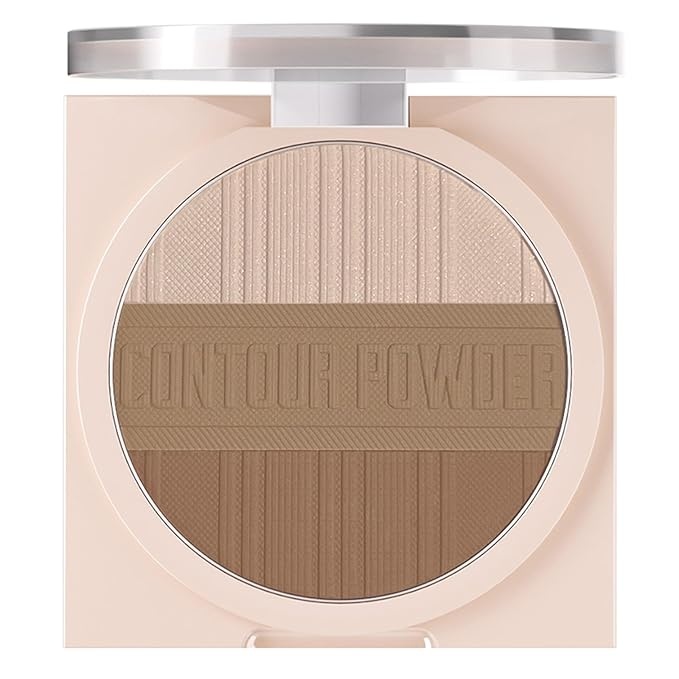
Contour Powder Makeup Palette Matte Shimmer Face Sculpting Warm Brown
About This 【3 Colors Shading Powder Palette】Exquisite three-dimensional embossing on the powder surface, along with the three shades blended from light to dark, offer a seamless transition, making it perfect for highlighting, contouring, sculpting, and more. 【Ultra-fine Texture & Easy to Blend & Long-lasting】This powder’s texture is so fine that it effortlessly blends into the skin without leaving behind any trace of cakiness. Its unique formula ensures seamless blending and a natural-looking shadow that won’t cake or flake off throughout the day. 【Multi-use for a Variety of Applications】This customizable compact includes three harmonious shades that blend effortlessly from one to another. It’s perfect for sculpting brows, shaping cheekbones, defining your nose, and more. Whether you’re highlighting your brow bone, shading your temples, or adding definition to your collarbone or abs, this multi-use compact has you covered. It’s the perfect palette for both makeup beginners and professionals looking to experiment and enhance their look. 【Suitable for All Skin Types】This contour palette is suitable for all skin types, including oily, dry, and combination skin, ensuring that everyone can achieve a customized and dimensional look. 【The perfect gift】 This three-color contouring palette is exquisitely packaged, crafted with finesse, and features a delicate powder texture. It is suitable for gifting and will definitely captivate the attention of anyone who receives it. Overview Item Form : Powder Finish Type : Matte Coverage : buildable Brand : Lilyloria Color : 01 Warm Brown
Brand: Lilyloria
Category: Health & Beauty > Personal Care > Cosmetics > Makeup > Face Makeup > Face Powder